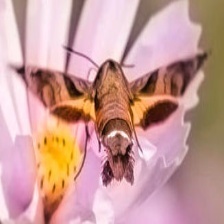
Species: HUMMING BIRD HAWK MOTH